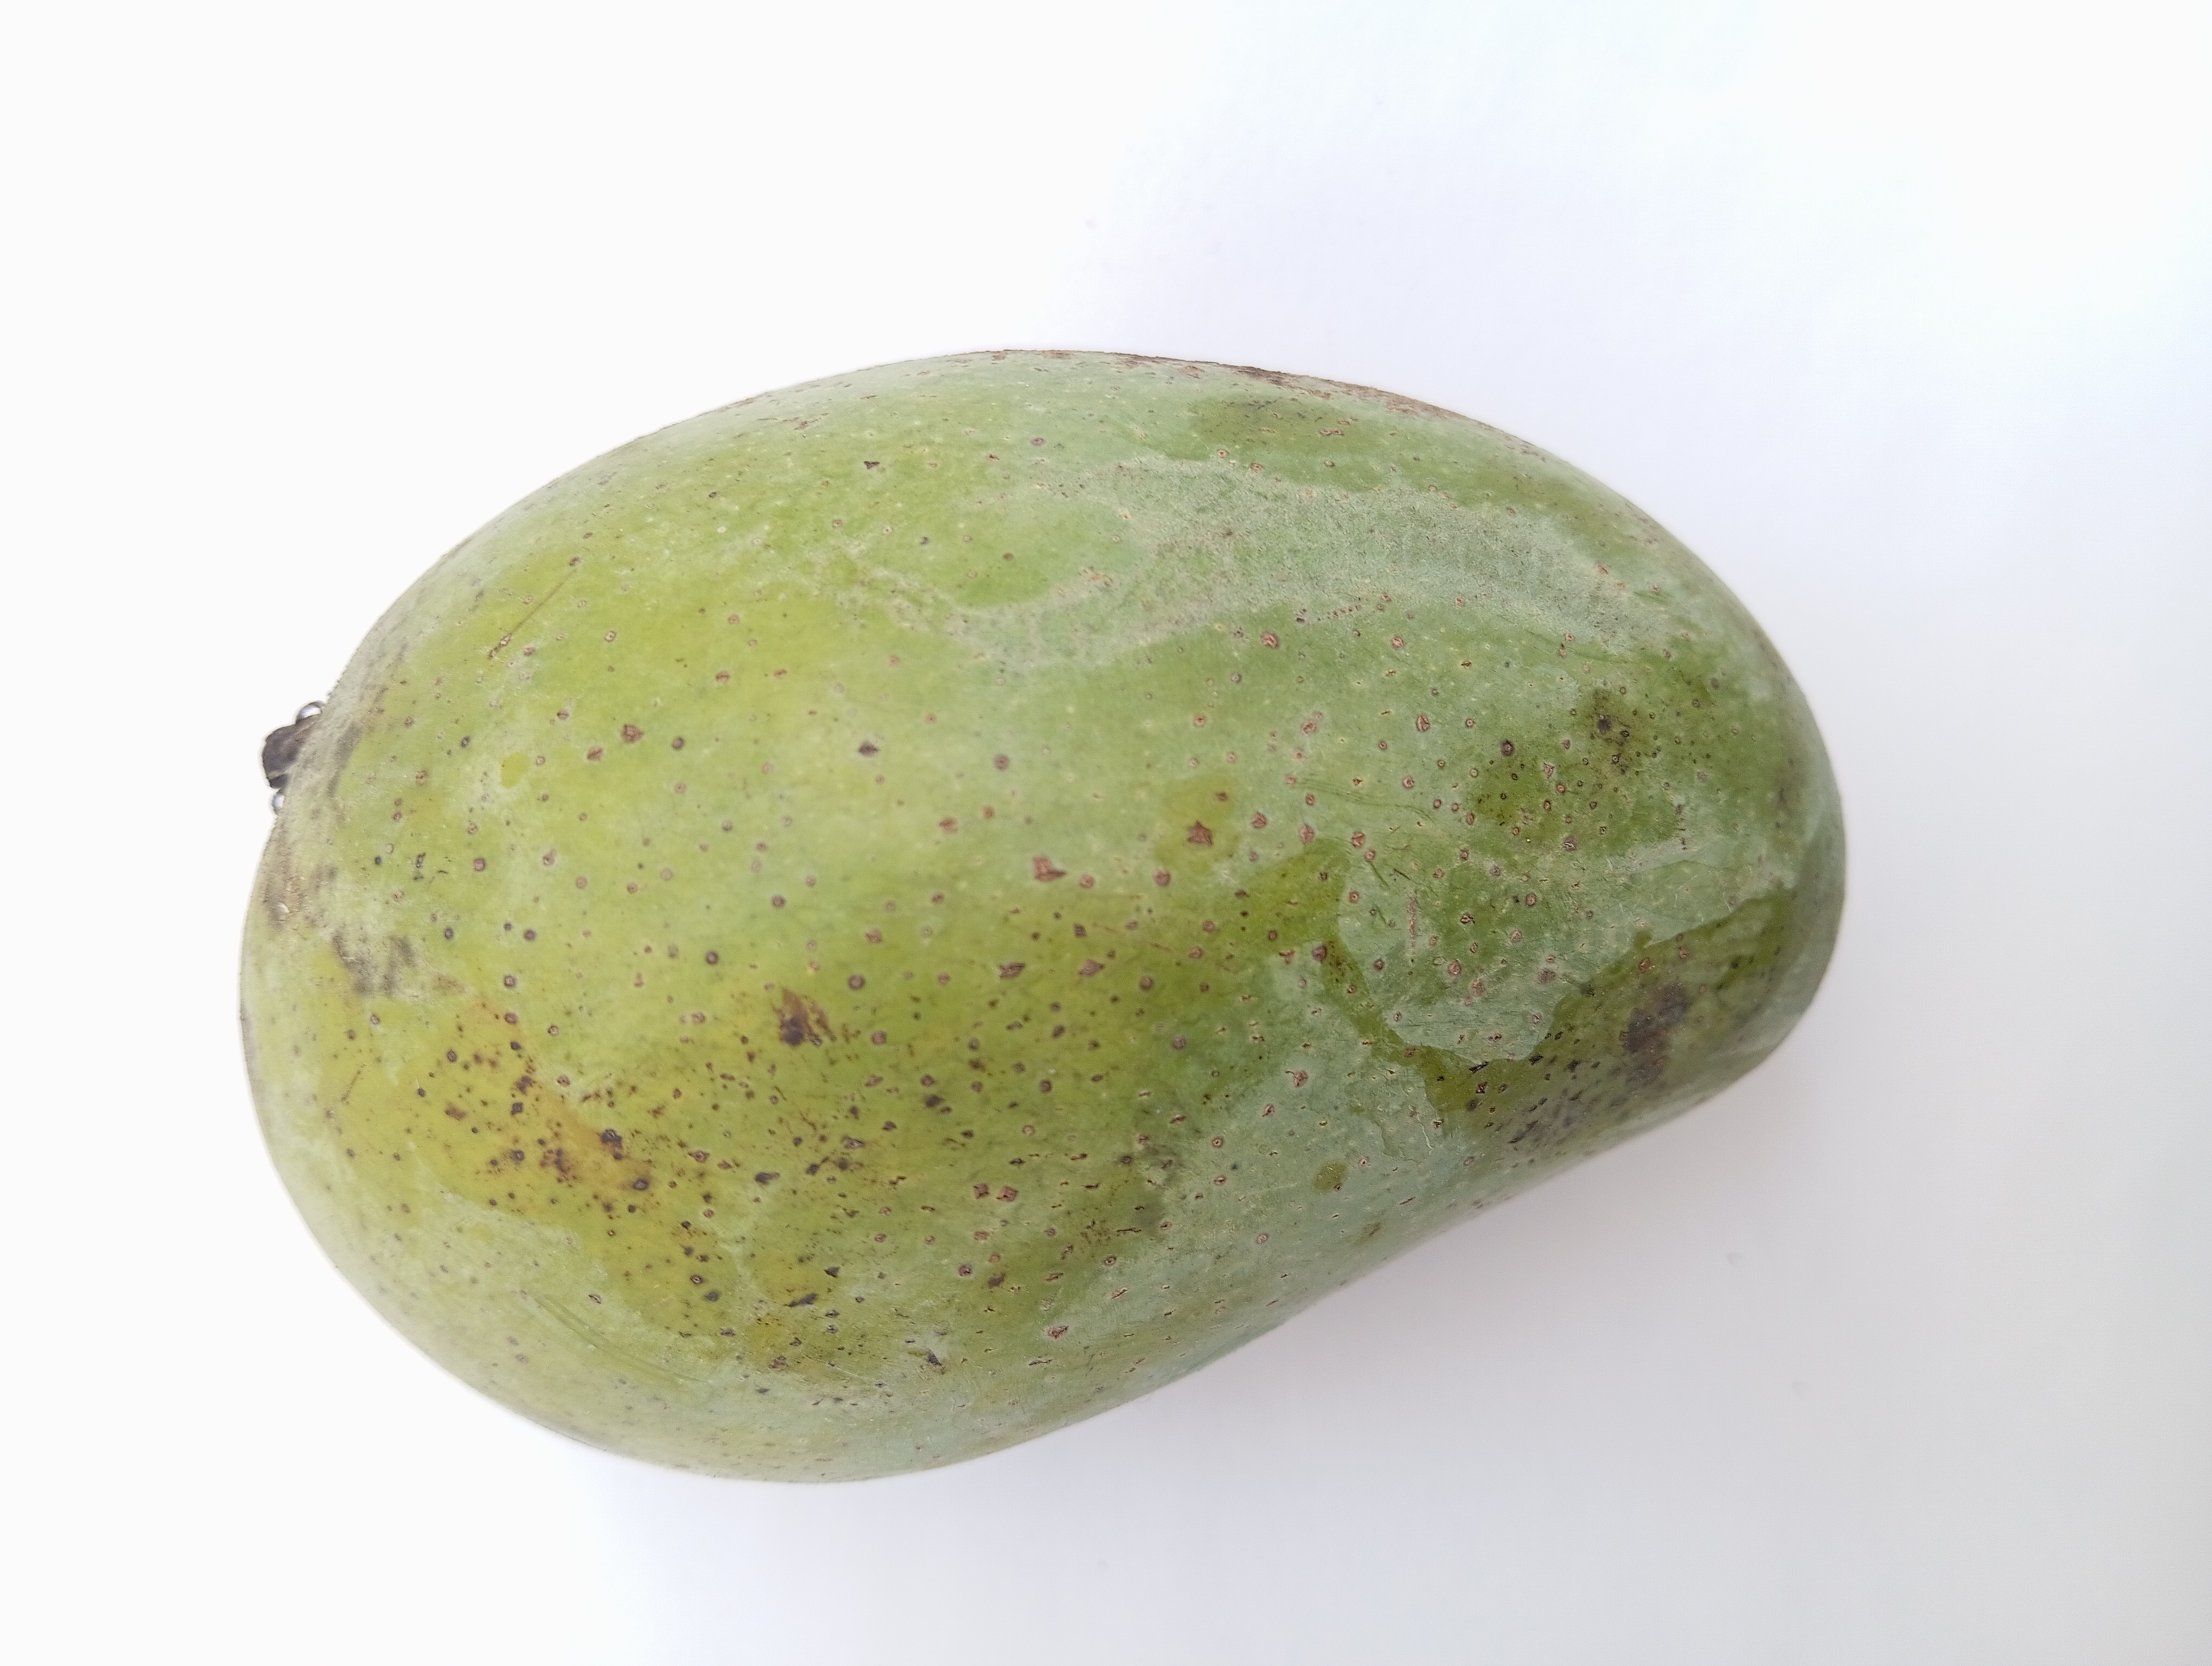
Mango variety: Amrapali